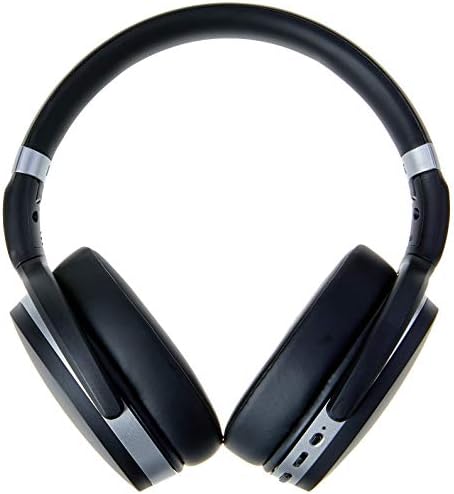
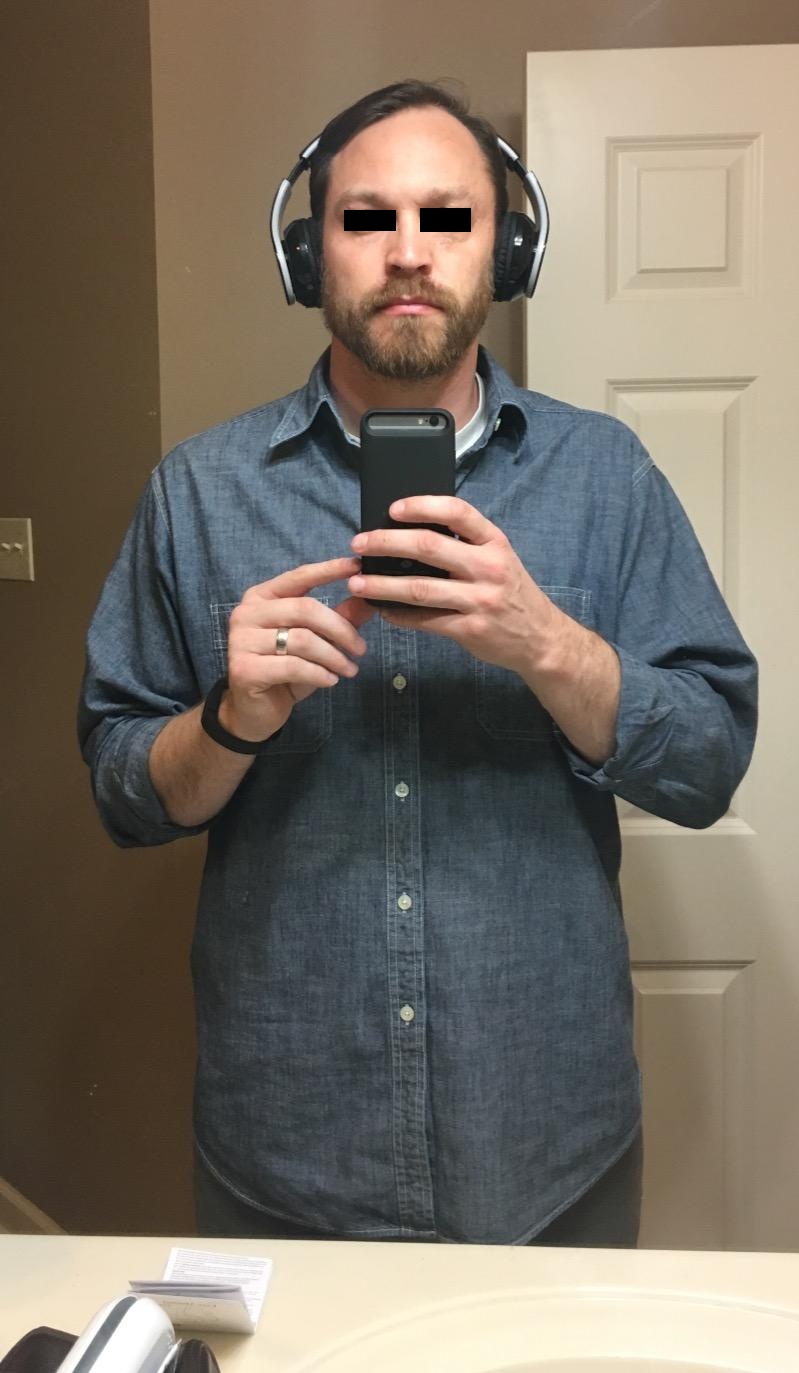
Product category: headphones
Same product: no